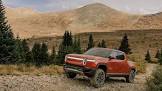
Vehicle type: Cars